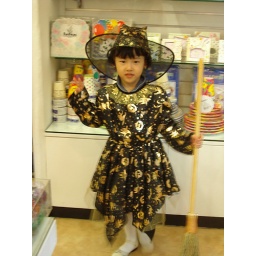
another cute kid, whose parents made her dress up in this Halloween-inspired outfit.